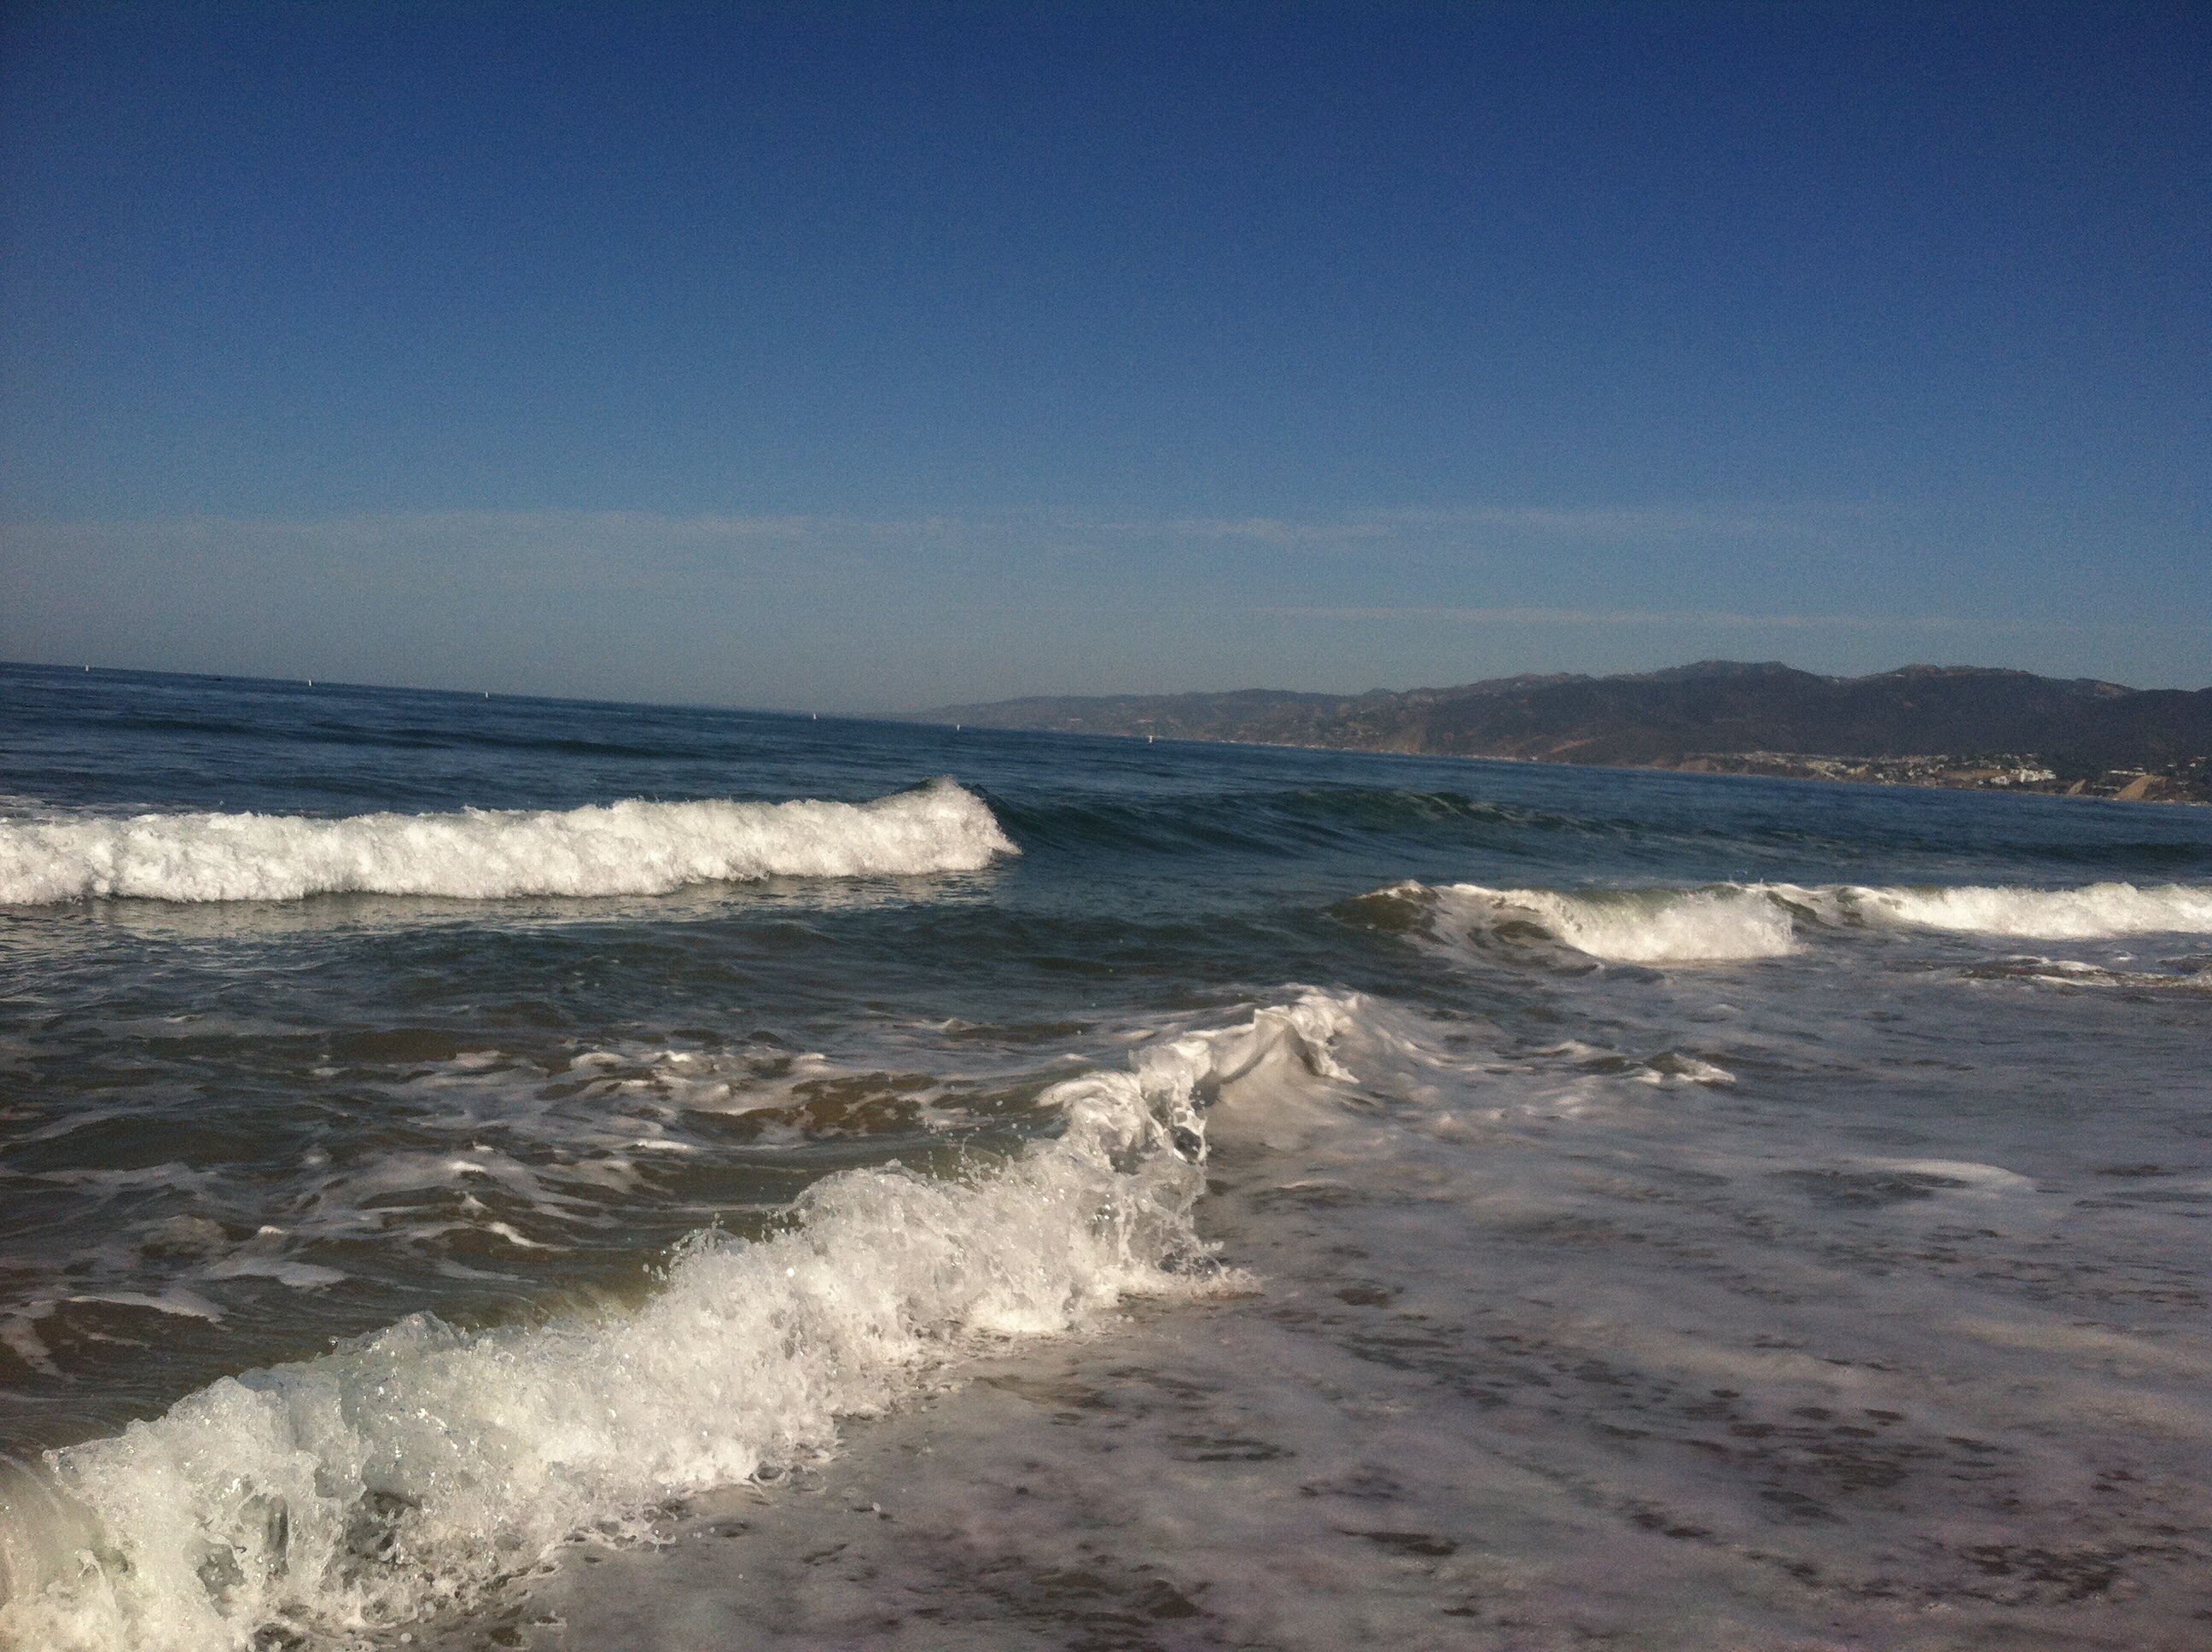
beach, sea, coast, sand, ocean, horizon, shore, wave, wind, bay, body of water, cape, wind wave